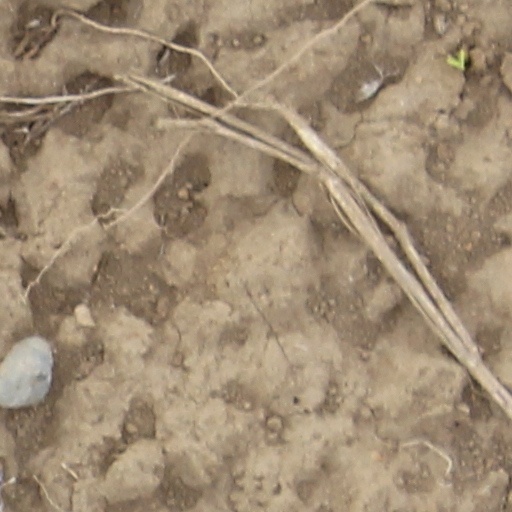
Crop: wheat